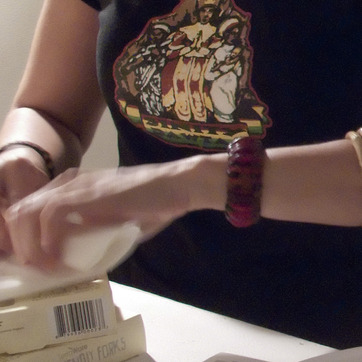
Material: skin